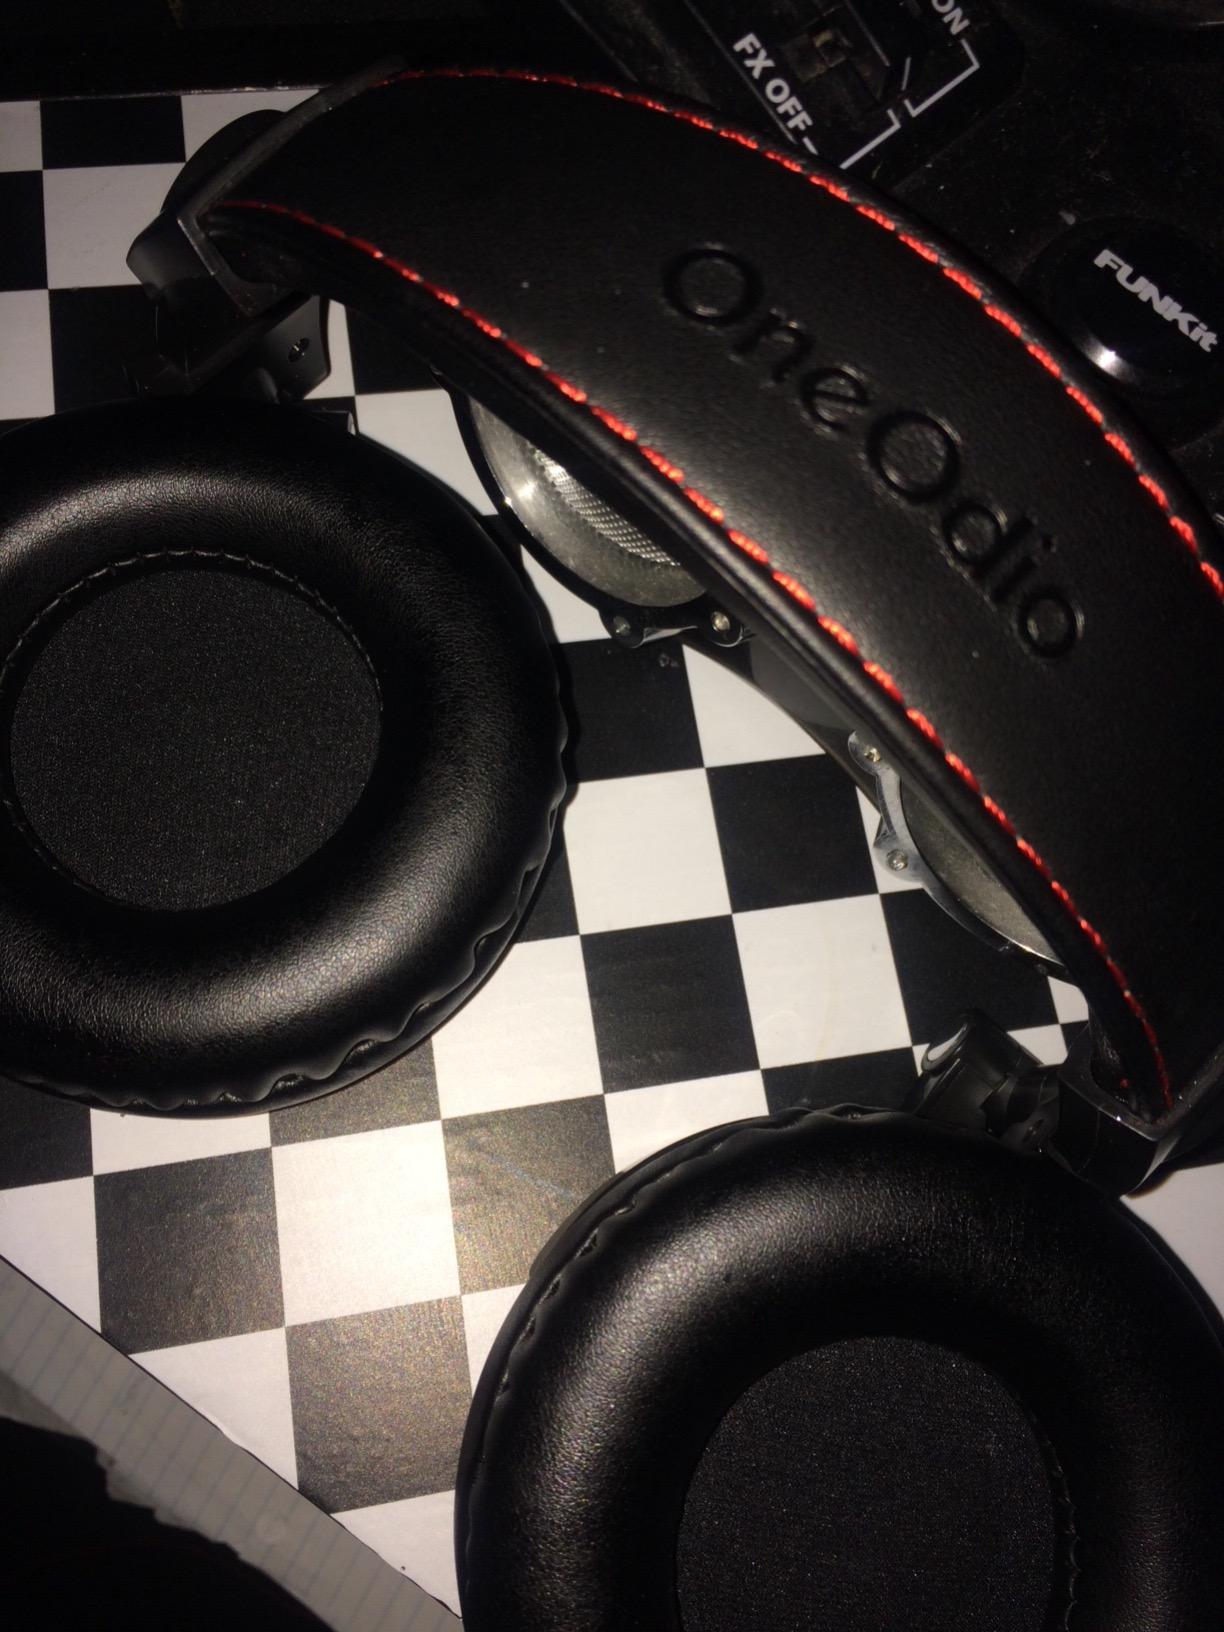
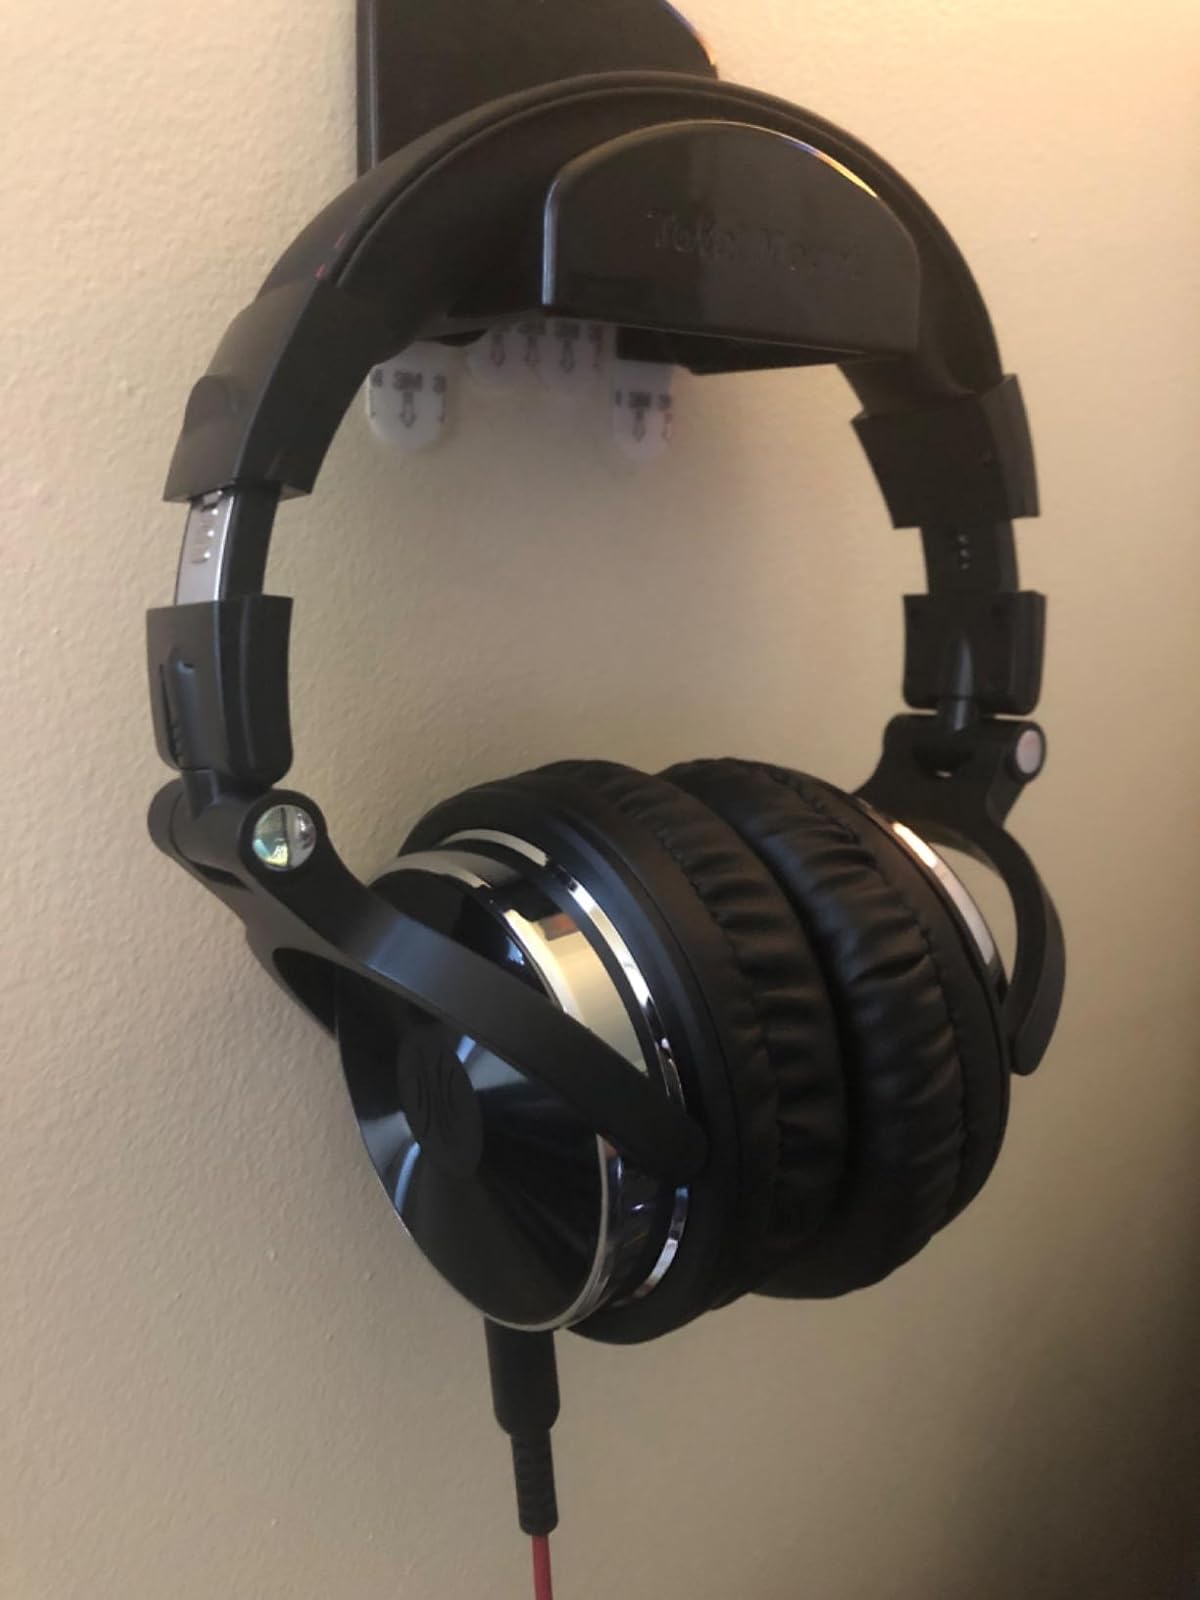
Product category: headphones
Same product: yes